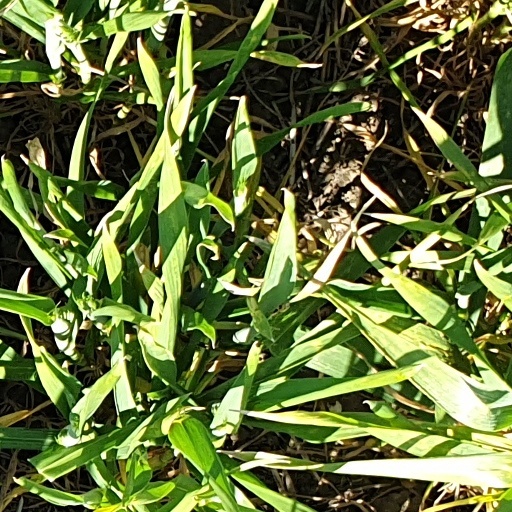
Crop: wheat